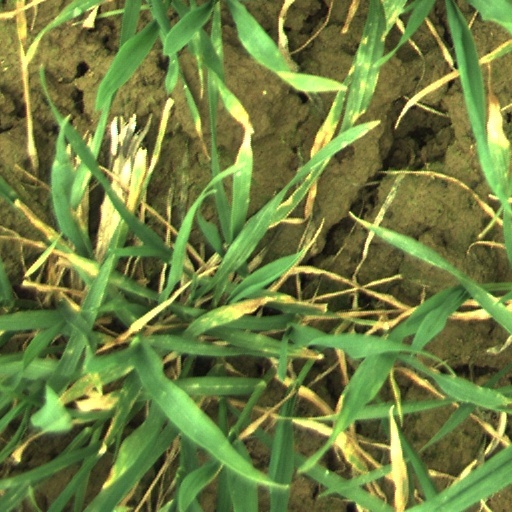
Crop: wheat